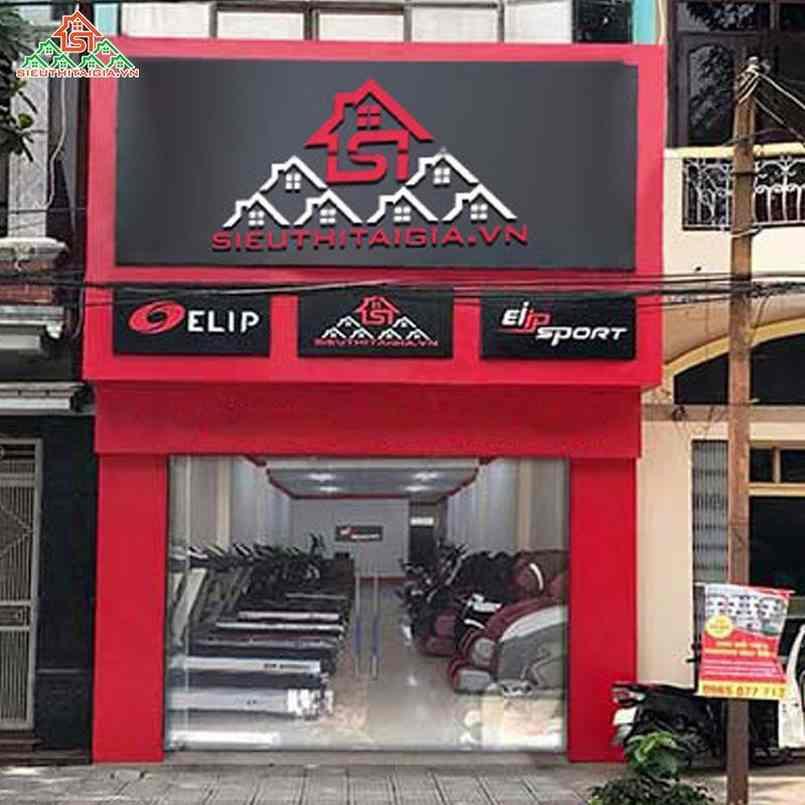
có nhiều loại máy hỗ trợ tập luyện trong cửa hàng